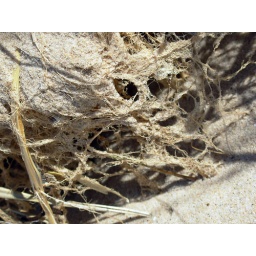
sand collected in the grass forming what looked like webs.